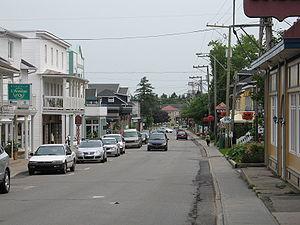
Le centre-ville de La Pocatière, au Québec.
La Pocatière est une ville située dans la municipalité régionale de comté de Kamouraska au Québec dans la région administrative du Bas-Saint-Laurent.